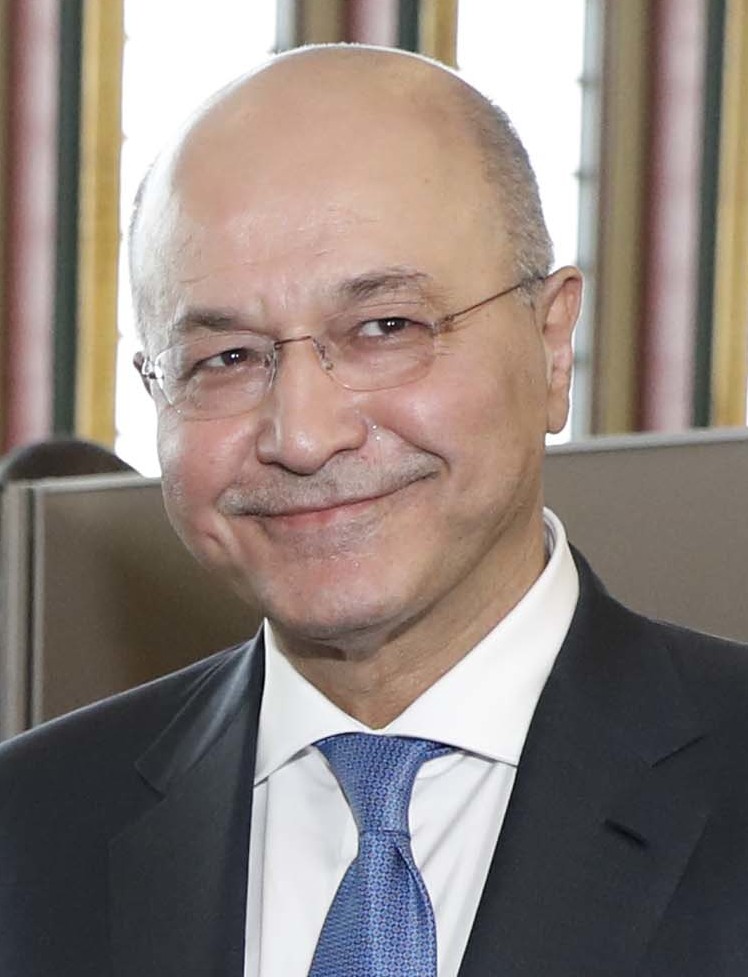
บัรฮัม ศอเลียะห์

| name = บัรฮัม ศอเลียะห์
| image = Barham Salih (cropped).jpg
| caption = ศอเลียะห์ใน ค.ศ. 2019
| order = คนที่ 8
| office = ประธานาธิบดีอิรัก
| primeminister = ฮัยดัร อัลอะบาดีอาดิล อับดุลมะฮ์ดีมุศเฏาะฟา อัลกาซิมี
| term_start = 2 ตุลาคม ค.ศ. 2018
| term_end = 17 ตุลาคม ค.ศ. 2022
| predecessor = ฟูอาด มะอ์ศูม
| successor = อับดุลละฏีฟ เราะชีด
| office1 = นายกรัฐมนตรีภูมิภาคเคอร์ดิสถาน
| term_start1 = 28 ตุลาคม 2009
| president1 = มัสอูด บัรซานี
| predecessor1 = เนชีร์วาน บัรซานี
| successor1 = เนชีร์วาน บัรซานี
| term_end1 = 5 เมษายน 2012
| term_start2 = 21 มกราคม 2001
| term_end2 = 15 กรกฎาคม 2004
| president2 = ญะลาล ฏอละบานี
| predecessor2 = โคสรัต เราะซูล อะลี
| successor2 = Omar Fattah Hussein "(รักษาการ)"
| office3 = รองนายกรัฐมนตรีอิรัก
| alongside3 = ซะลาม อัซเซาบะอี, รอเฟียะอ์ อัลอีซาวี
| term_start3 = 20 พฤษภาคม 2006
| term_end3 = 20 สิงหาคม 2009
| president3 = ญะลาล ฏอละบานี
| primeminister3 = นูรี อัลมาลิกี
| predecessor3 = โรฌ ชาเวส
| successor3 = โรฌ ชาเวส
| term_start4 = 28 มิถุนายน 2004
| term_end4 = 3 พฤษภาคม 2005
| primeminister4 = อิยาด อะลาวี
| predecessor4 = อำนาจชั่วคราวของแนวร่วมในอิรัก|อำนาจชั่วคราวของแนวร่วม
| successor4 = Rowsch Shaways
| office5 = ประธานคณะกรรมการมูลนิธิที่ The American University of Iraq, Sulaimani
| term_start5 = 2007
| term_end5 = 2017
| predecessor5 = "สถาปนาตำแหน่ง"
| successor5 = จิลล์ ดาร์บี
| birth_name = บัรฮัม อะห์มัด ศอเลียะห์
| birth_place = อัสซุลัยมะนียะฮ์ สาธารณรัฐอิรัก (ค.ศ. 1958–1968)|สาธารณรัฐอิรัก
| nationality = ชาวเคิร์ด|เคิร์ด
| spouse = Sarbagh Salih
| children = 2
| party = สหภาพรักชาติแห่งเคอร์ดิสถาน
| otherparty = Coalition for Democracy and Justice
| residence = ทำเนียบร็อฎวานียะฮ์ แบกแดด ประเทศอิรัก
| alma_mater = มหาวิทยาลัยคาร์ดิฟฟ์มหาวิทยาลัยลิเวอร์พูล
| native_name_lang = ku
บัรฮัม ศอเลียะห์ (; ; เกิดวันที่ 12 กันยายน ค.ศ. 1960) เป็นนักการเมืองชาวอิรักชาวเคิร์ด|เชื้อสายเคิร์ดที่ดำรงตำแหน่งประธานาธิบดีอิรักคนที่ 8 ใน ค.ศ. 2018 ถึง 2022
เขาเคยเป็นอดีตนายกรัฐมนตรี เคอร์ดิสถานอิรัก|ภูมิภาคเคอร์ดิสถาน และอดีตรองนายกรัฐมนตรีของรัฐบาลกลางอิรัก เขาได้รับเลือกและขึ้นดำรงตำแหน่งในฐานะประธานาธิบดีอิรักเมื่อวันที่ 2 ตุลาคม ค.ศ. 2018 ศอเลียะห์เป็นประธานาธิบดีอิรักคนที่สามที่ไม่ใช่ชาวอาหรับ ต่อจากฟูอาด มะอ์ศูมที่เป็นชาวเคิร์ดด้วย ในเดือนตุลาคม ค.ศ. 2022 เขาพ่ายแพ้การเลือกตั้งใหม่ให้กับอับดุลละฏีฟ เราะชีด
==ชีวิตช่วงต้นและการศึกษา==
ศอเลียะห์เกิดใน ค.ศ. 1960 ที่อัสซุลัยมะนียะฮ์ เขาถูกจับกุมในสมัยสาธารณรัฐอิรัก (พรรคบะอษ์)|บะอษ์เมื่อ ค.ศ. 1979 สองครั้งในข้อหาการมีส่วนร่วมในขบวนการเคิร์ดระดับชาติดด้วยการถ่ายภาพผู้ประท้วงในเมืองอัสซุลัยมะนียะฮ์ และถูกกักตัว 43 วันที่เรือนจำคณะกรรมการสอบสวนคดีพิเศษในเมืองคีร์คูก ซึ่งเขาถูกทรมาน เมื่อได้รับการปล่อยตัว เขาก็เรียนจบมัธยมและออกจากอิรักไปยังสหราชอาณาจักรเพื่อหลบหนีการกดขี่
==ชีวิตส่วนตัว==
ศอเลียะห์แต่งงานกับ Sarbagh Salih หัวหน้าและสมาชิกผู้ก่อตั้งมูลนิธิพฤกษศาสตร์เคิร์ดและนักเคลื่อนไหวด้านสิทธิสตรี ทั้งคู่ให้กำเนิดลูก 2 คน
== อ้างอิง ==
== แหล่งข้อมูลอื่น ==
* เว็บไซต์ทางการของ ดร. บัรฮัม ศอเลียะห์
*
หมวดหมู่:บุคคลที่เกิดในปี พ.ศ. 2503
หมวดหมู่:บุคคลที่ยังมีชีวิตอยู่
หมวดหมู่:ประธานาธิบดีอิรัก
หมวดหมู่:ศิษย์เก่าจากมหาวิทยาลัยคาร์ดิฟฟ์
หมวดหมู่:ศิษย์เก่าจากมหาวิทยาลัยลิเวอร์พูล
หมวดหมู่:บุคคลจากเขตผู้ว่าการอัสซุลัยมานียะฮ์